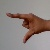
The image shows a hand gesture representing the letter 'Z' in Indian Sign Language.